Sari-sari store

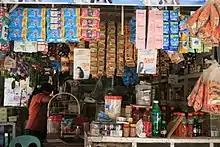
A typical sari-sari store in Bantayan

A sari-sari store, anglicized as neighborhood sundry store, is a convenience store found in the Philippines. The word "sari-sari" is Tagalog meaning "variety" or "sundry". Such stores occupy an important economic and social location in a Filipino community and are ubiquitous in neighborhoods and along streets. Sari-sari stores tend to be family-run and privately owned operating within the shopkeeper's residence.